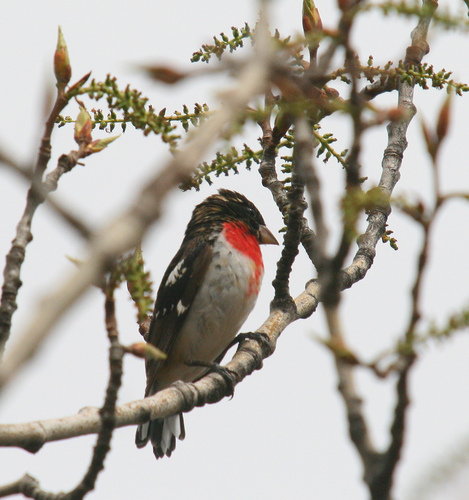
the bird has sharp pointed beak with crown and nape in black, and throat in red, and black tarsus and feet.
the bird has a black head and a red throat and chest with a grey belly.
this bird has a black head, a red breast, and a white belly.
a small sized bird that has a grey belly and a red chest marking
this bird has a white belly and breast with a red nack and black crown.
this bird is white with black and red and has a very short beak.
this bird has a belly that is white with a red throat
this bird has a white belly with a bright orange breast while its brown hair is spiked on its crown.
this bird has wings that are black and has a white belly
this small bird has a black crest and red throat, with a pointed beak.
Species: Rose Breasted Grosbeak